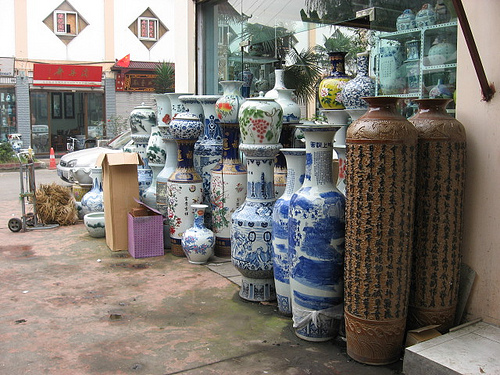
user: Given an image and a question. Answer the question in a short answer. Question: What language is pictured on the right vases? Short Answer:
assistant: chinese